TOS-1

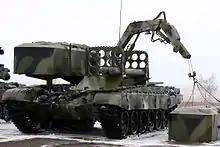
TZM-T with a cover off one of the rocket storage racks, with two rockets

TOS-1A units were being deployed during the Russian invasion of Ukraine. Several sightings of the system were reported during the invasion. A verified image of a TOS-1A claimed to have been captured by the Ukrainian Army has been widely shared across social media. On 9 March 2022, the UK Ministry of Defense said on Twitter that the Russian Ministry of Defense had confirmed the use of the weapon system in the Russian invasion of Ukraine. Ukrainian forces went on to capture several units which were left abandoned by the Russians, and have used a captured unit against the Russians.